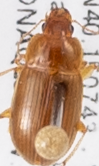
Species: Amara quenseli
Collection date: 2018-07-17
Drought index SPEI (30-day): -0.03
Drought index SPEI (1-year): -0.8
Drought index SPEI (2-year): -0.9